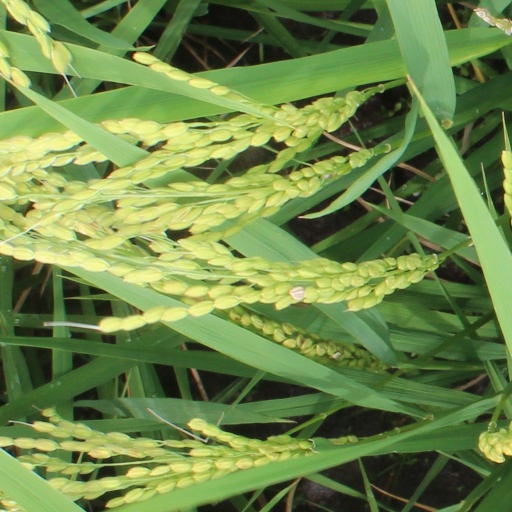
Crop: rice